Abhijit Mondal

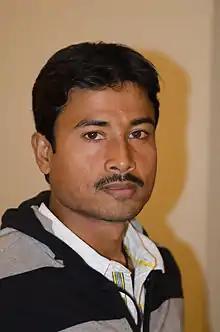
Mondal in 2011

Abhijit Mondal (born 1 February 1978) is a former Indian footballer who played as a goalkeeper.